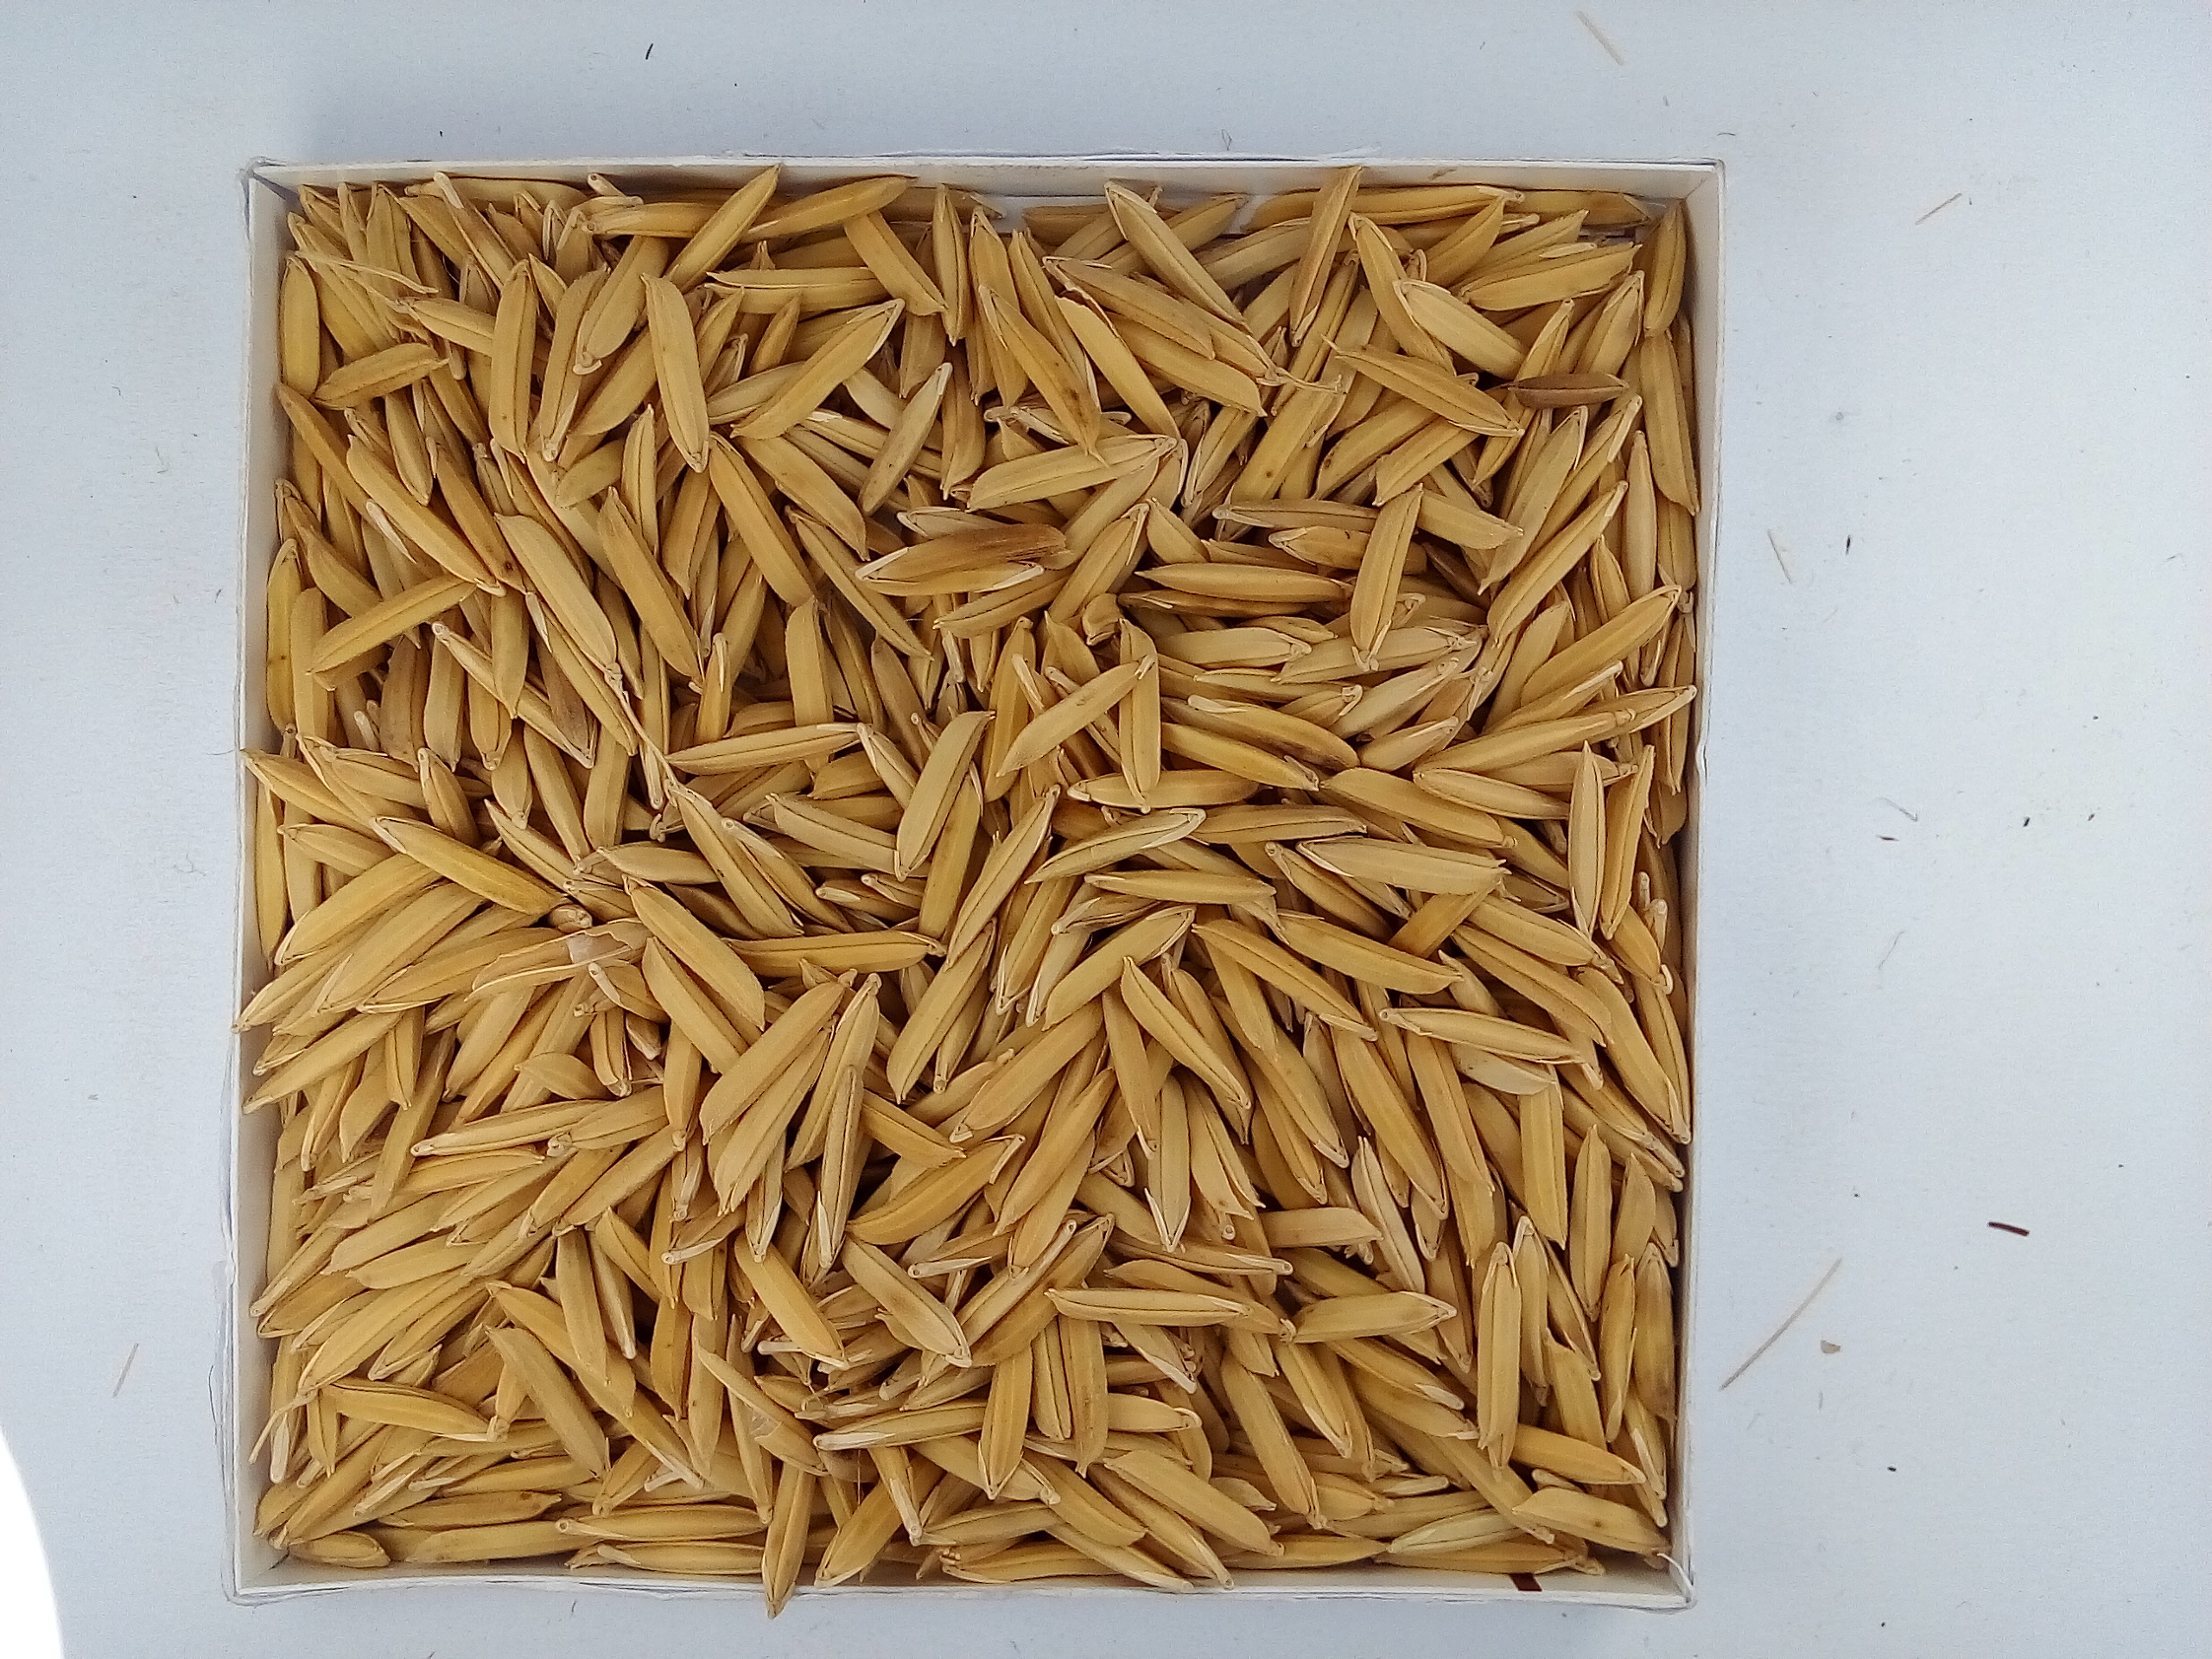
Rice seed variety: Unknown